Italian destroyer Caio Duilio

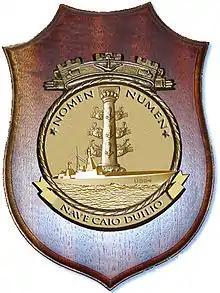
The Coat of Arms of "Caio Duilio"

After the victory over the Carthaginians at the Battle of Mylae in 260 BC, Duilius was honored with a triumphal parade and the erection in the Roman Forum of a column adorned with the beaks of captured Carthaginian warships; the column both became his symbol and appears today in the coat of arms of the ship.